Glanford Park

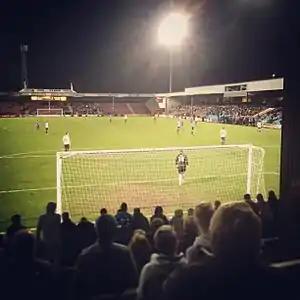
View from the Britcon Stand.

The name of this stand is the most frequently changing. It is much more commonly known as the "Doncaster Road End" among supporters, or even simpler, the "Donny Road End" or "DRE". This stand is the only terraced stand at Glanford Park, and typically houses the more vocal supporters.